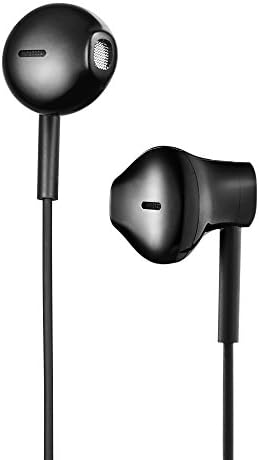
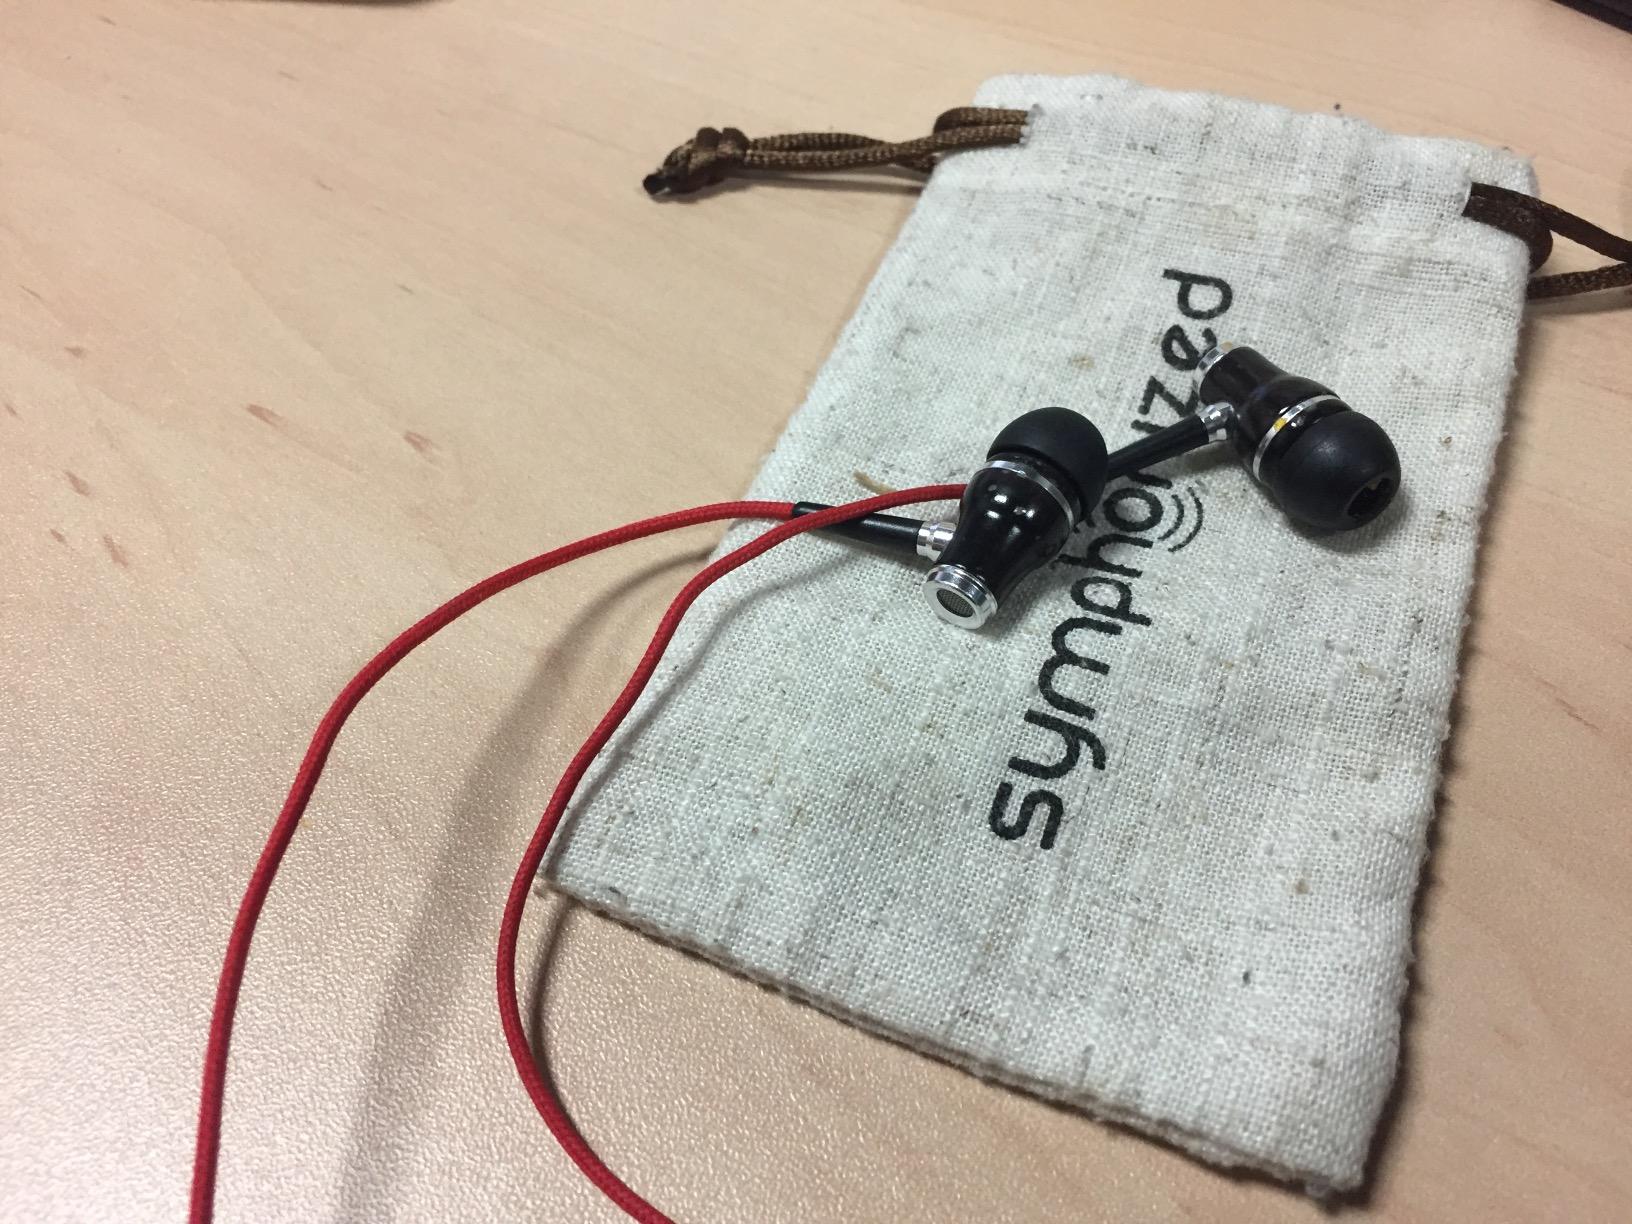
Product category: headphones
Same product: no